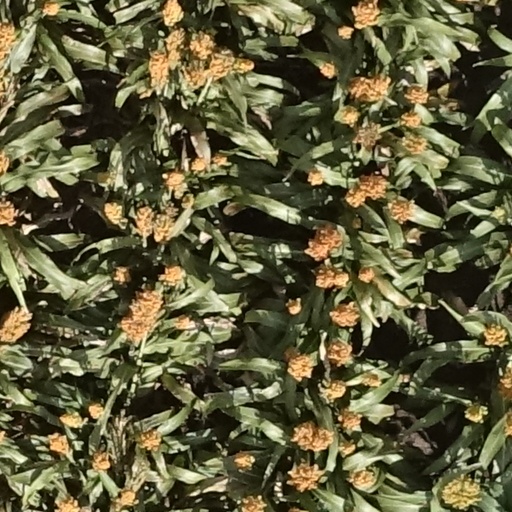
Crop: sorghum